Achillobator

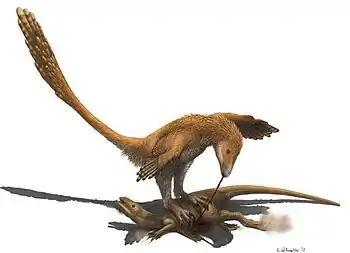
A leaping "Deinonychus" employing RPR on "Zephyrosaurus"

Most phylogenetic analyses recover "Achillobator" as a relative of "Utahraptor". Similarities between "Achillobator" and "Utahraptor" were found by osteological reexamination of "Utahraptor" specimens, supporting their close relationship. The exact position of these two vary; during the description of "Halszkaraptor" in 2017, "Achillobator" and "Utahraptor" were recovered as close relatives of "Dromaeosaurus" in the Dromaeosaurinae. However, other studies place the two in the Velociraptorinae, such as Currie and Evans (2019) and Jasinski "et al." (2020). An unusual result was found by Hartman and colleagues in 2019, where both "Utahraptor" and "Achillobator" were found to be outside Dromaeosaurinae and Velociraptorinae, joined by "Yixianosaurus", which is usually considered an anchiornithid.